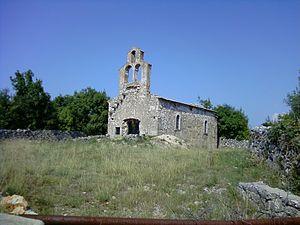
Sužan est une localité de Croatie située sur l'île de Krk et dans la municipalité de Dobrinj, comitat de Primorje-Gorski Kotar. En 2001, la localité comptait 76 habitants.